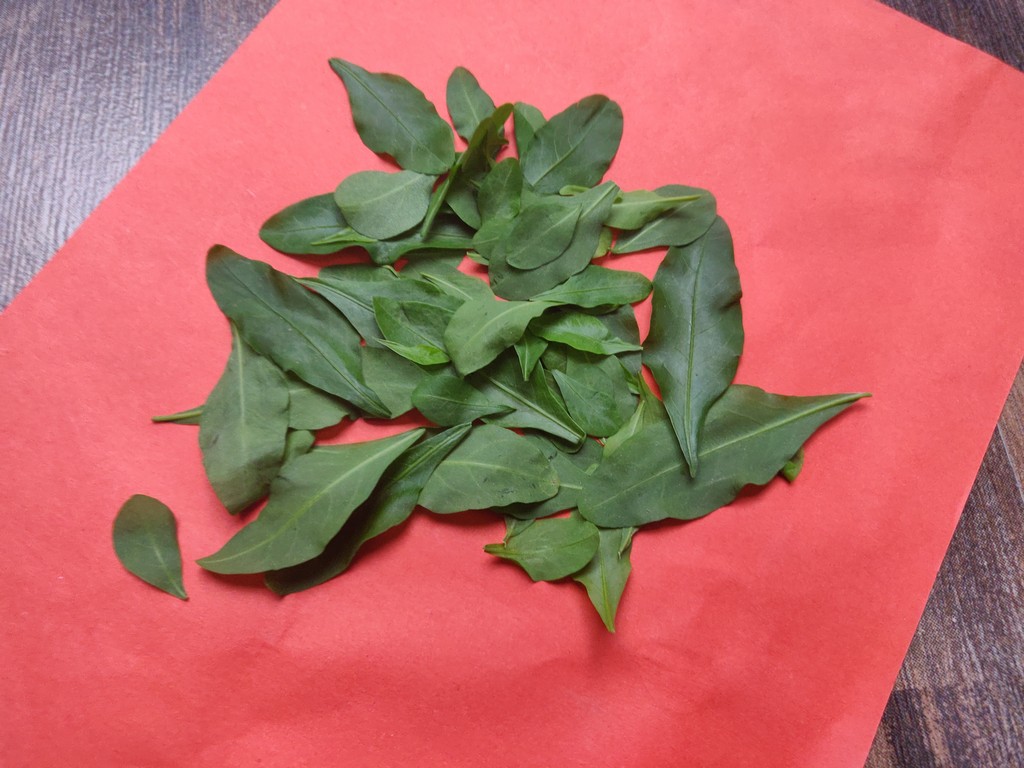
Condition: Healthy
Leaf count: multiple
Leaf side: unknown